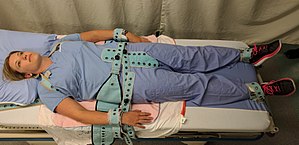
Fiksering (psykiatri)
Fikseret patient (modelfoto).
Fiksering af patienter er længe blevet brugt indenfor psykiatri, som et redskab til at berolige patienter, og til at undgå at patienten gør skade på sig selv eller andre. Ordet fiksering kommer fra det latinske udsagns ord fixare og betyder "fastholdelse". I psykiatrisk brug dækker betegnelsen over teknikker der begrænser patienters bevægefrihed ved at fastspænde eller lænke dem til ikke flytbare genstande så som senge, stole eller vægge. Fastbundet med bælte med tilhørende lås sættes patienten fast i en stol eller seng. I svære tilfælde er også både arm – og fodremme med til at fiksere patienten fuldkommen. Fiksering kan forekomme i kortere perioder af få timer eller længere perioder indtil dage eller uger, endda måneder. Før udviklingen af klinisk og medicinsk psykologi var fysisk tvang og frihedsberøvelse den mest anvendte form for behandling af mange psykiatriske patienter. Meget forskning har imidlertid vist at fiksering er traumatisk for patienten og kan gøre mere skade end gavn. I moderne tid har de fleste lande foranstaltet regler for hvordan psykiatriske afdelinger må administrere fiksering af deres patienter.